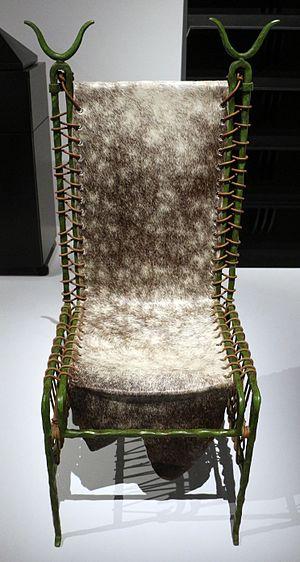
Élisabeth Garouste, née Elizabeth Catherine Rochline, dite Elisabeth, née le 17 juillet 1946, est une architecte d'intérieur et designer française. Décoratrice et créatrice de mobiliers et objets, Elizabeth Garouste évolue depuis les années 1980 entre pièces uniques et design de produits industriels iconiques. Elle reçoit le Trophée des Femmes en Or.